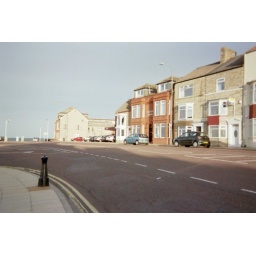
I stayed in the right hand, top floor bedroom. I had a gorgeous view of the beach and North Sea